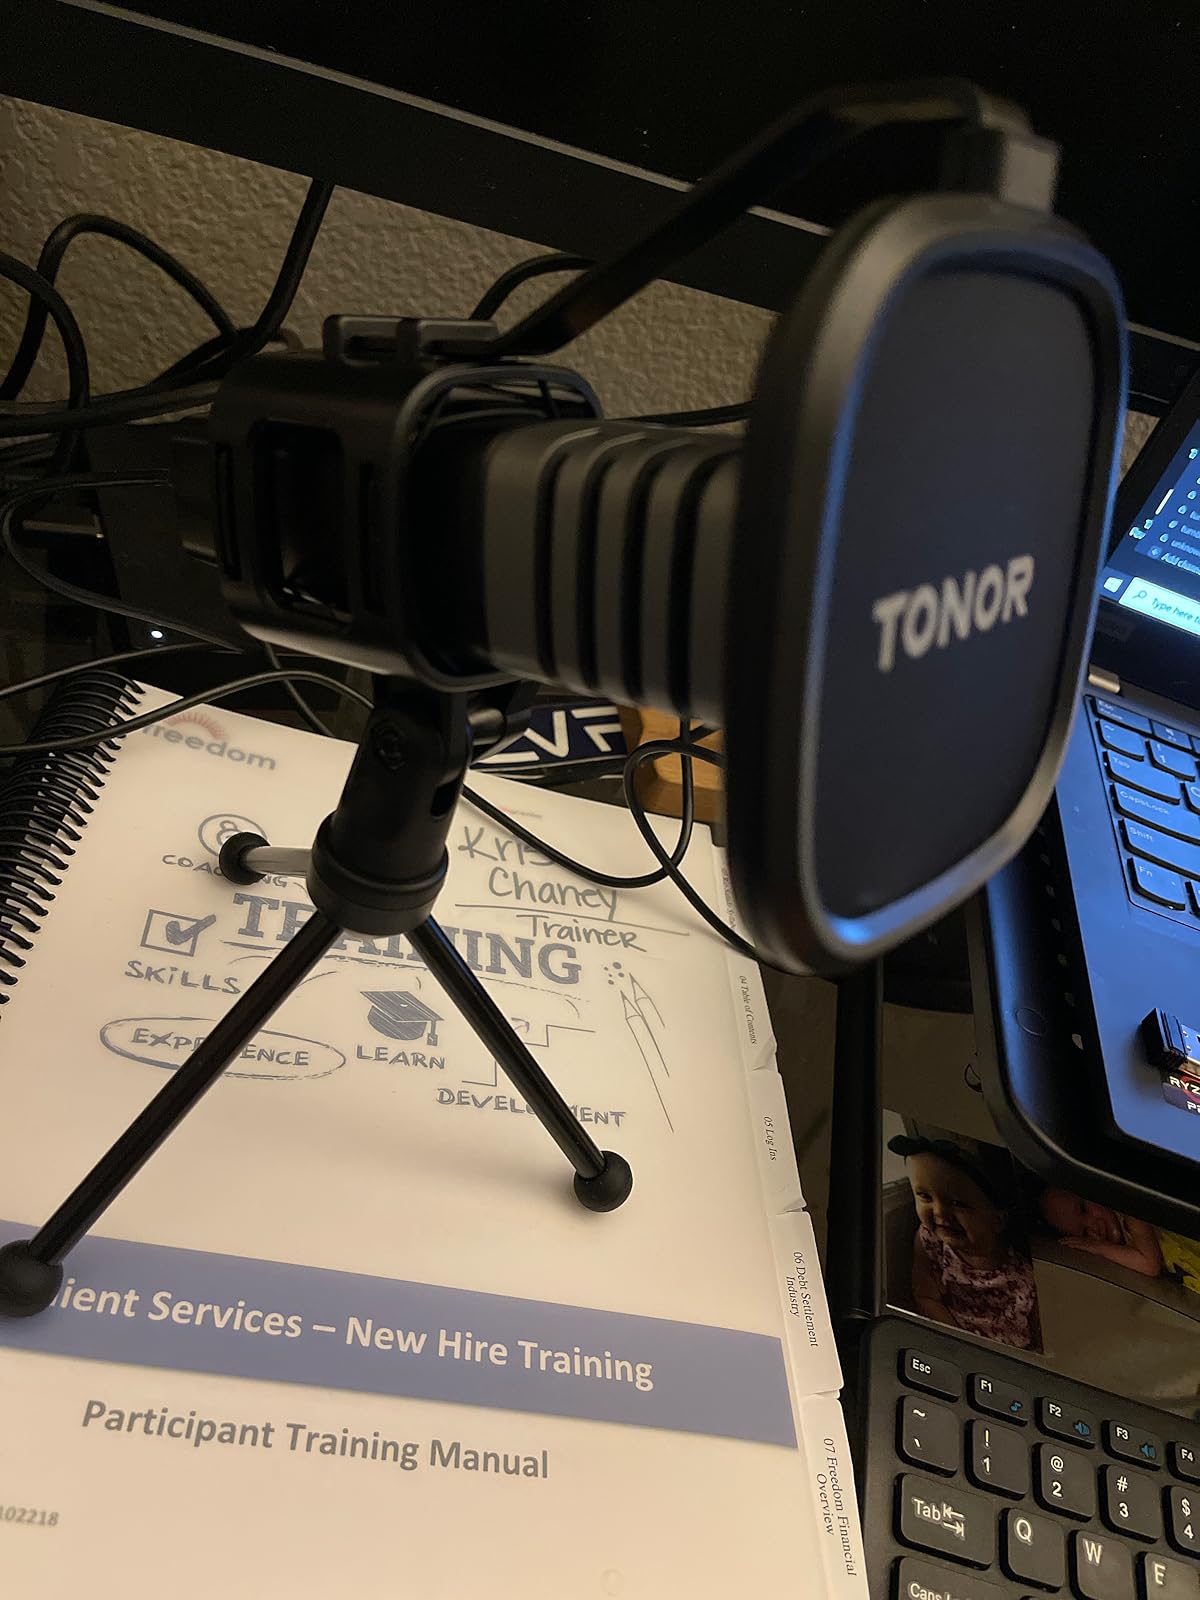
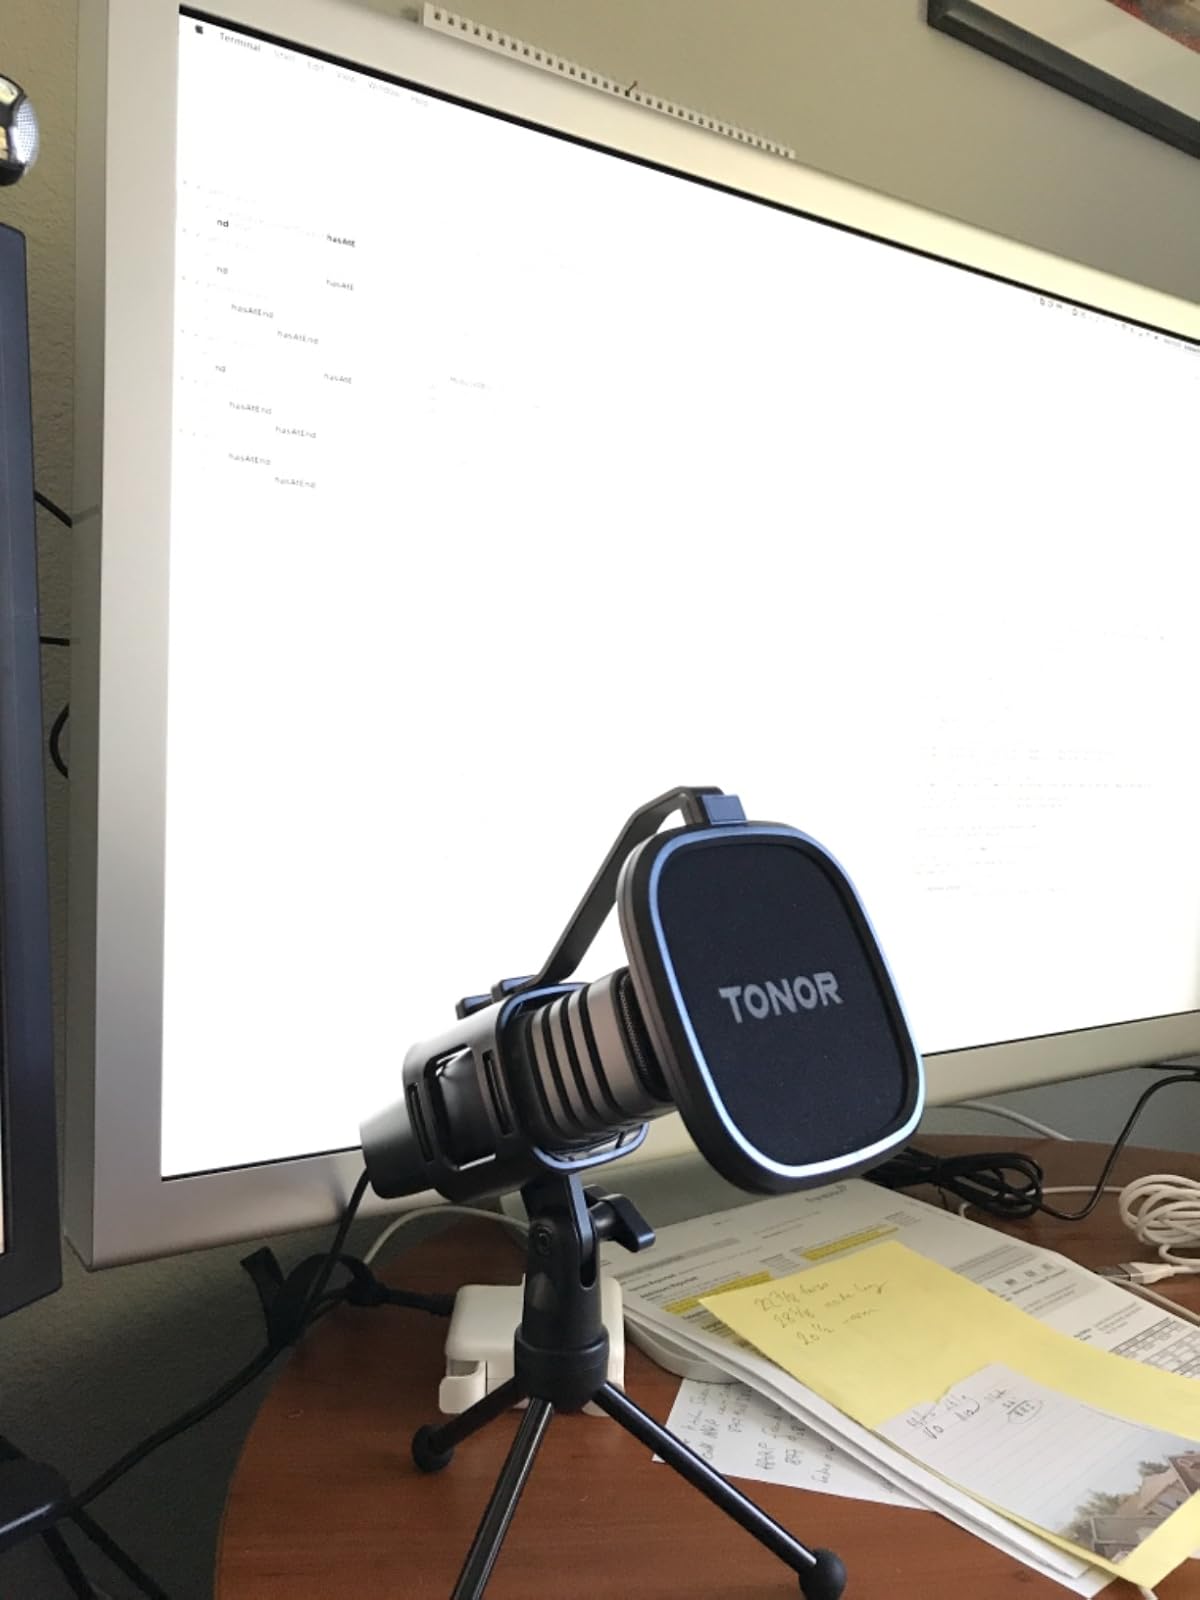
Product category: microphone
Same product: yes